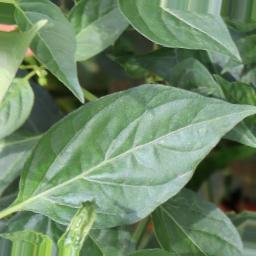
Label: healthy